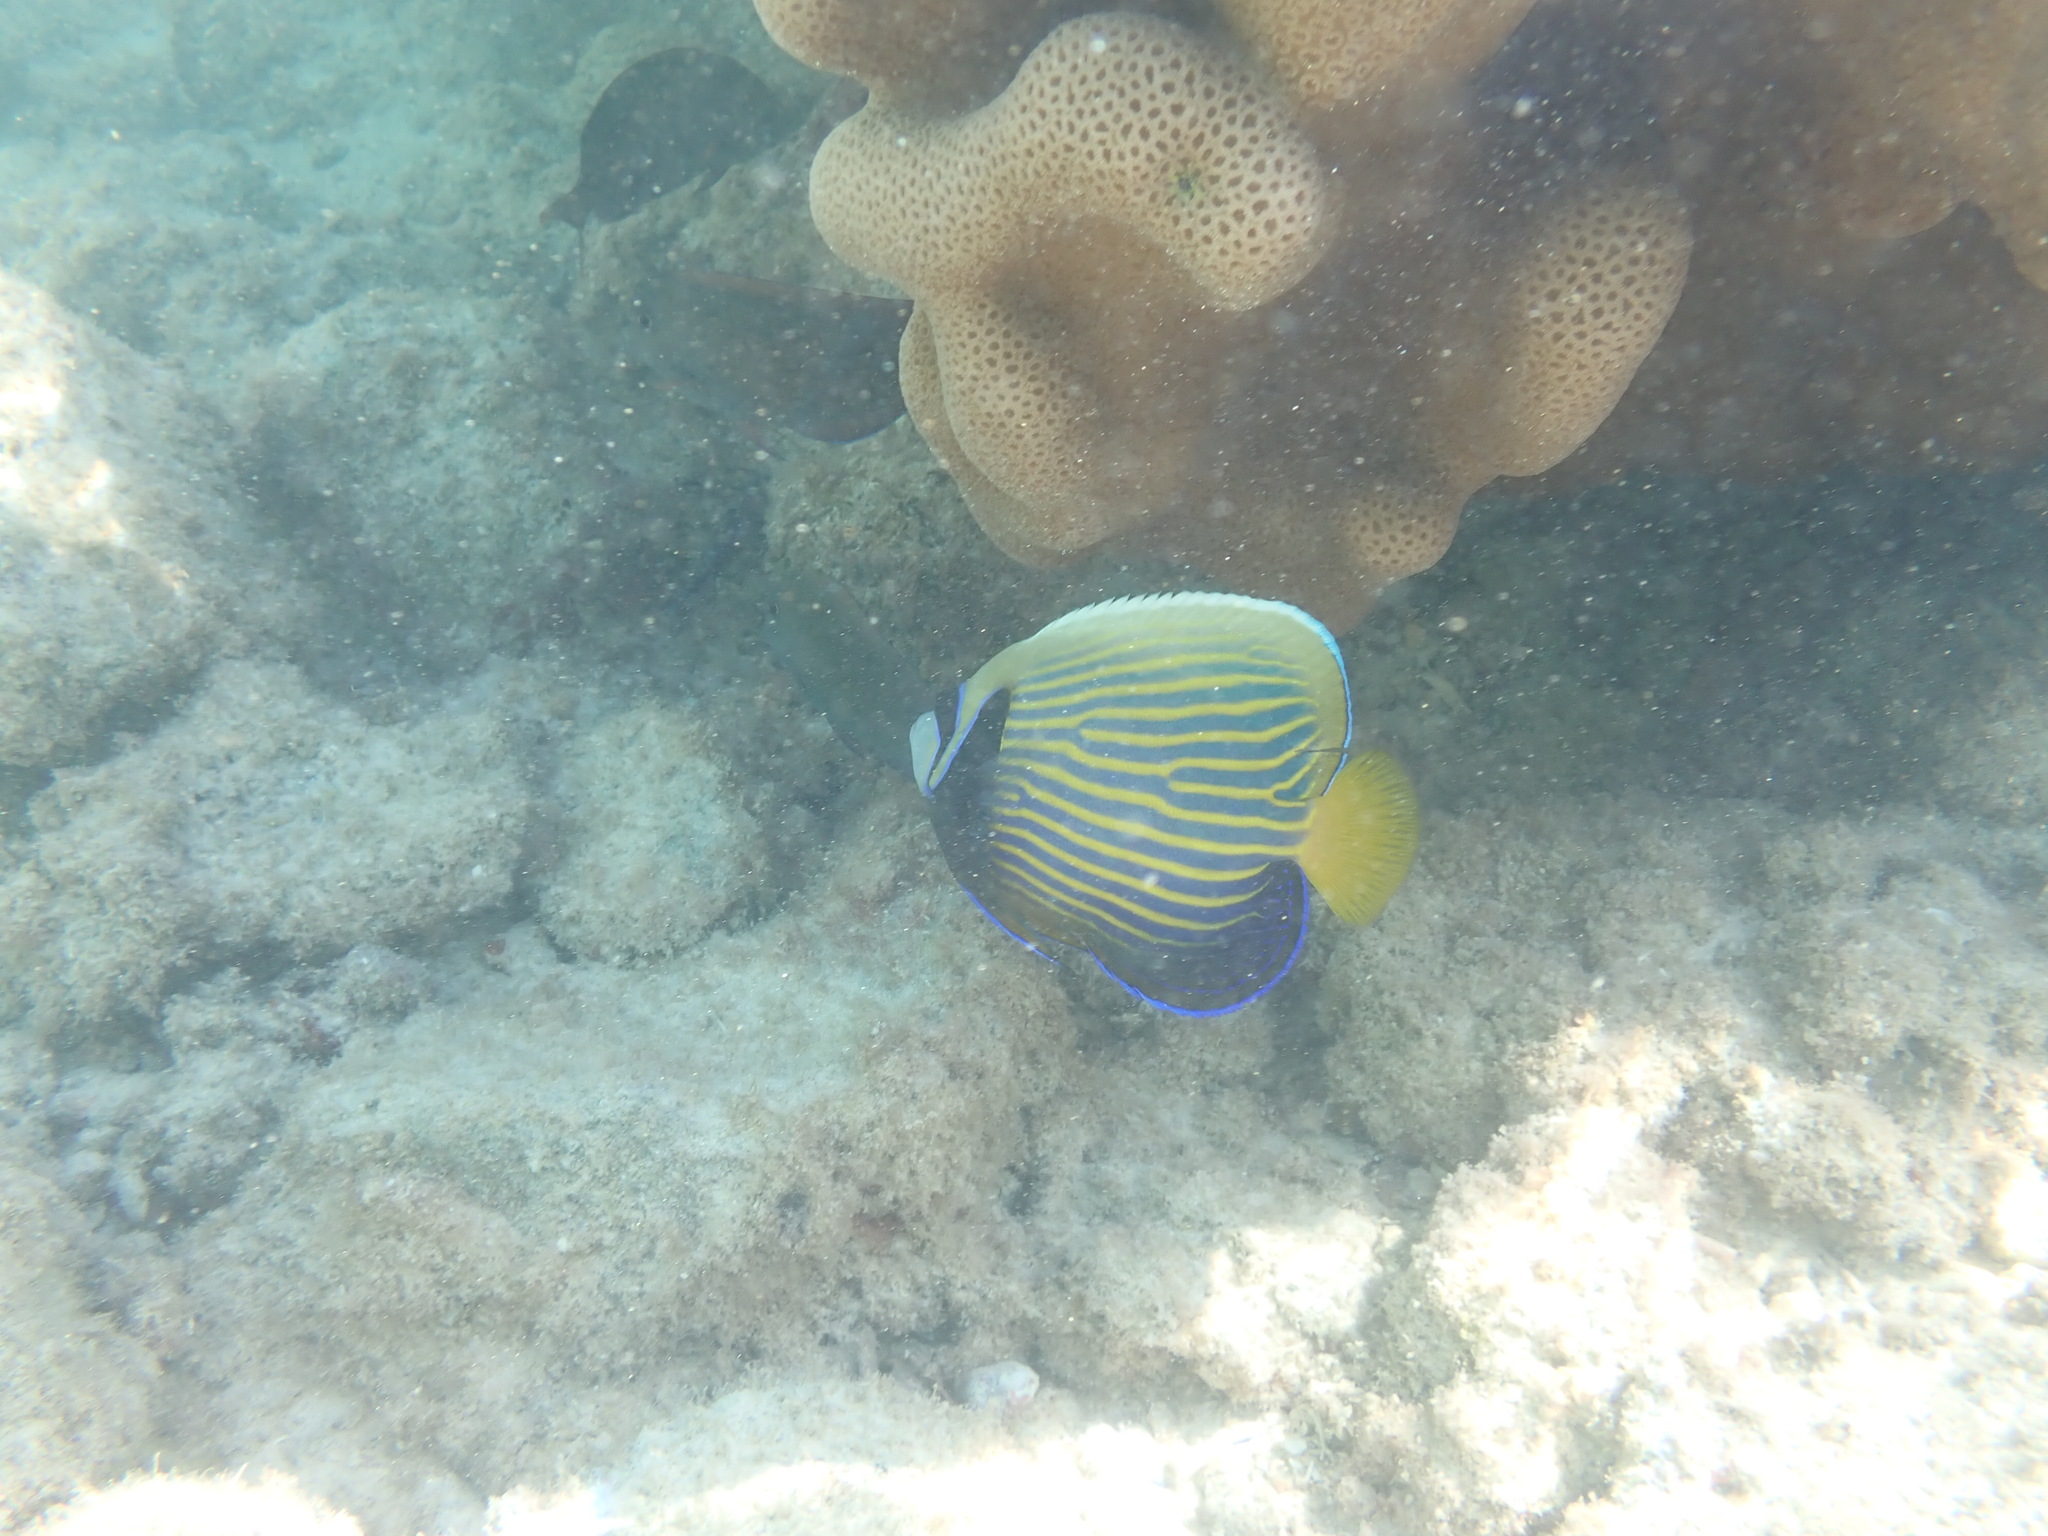
Pomacanthus imperator (Emperor Angelfish)